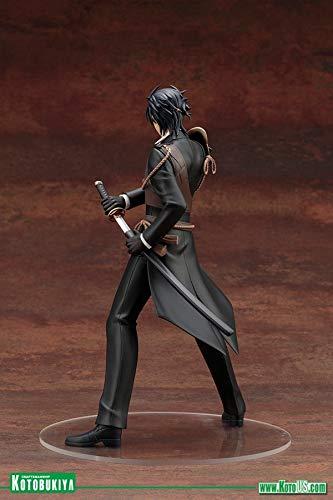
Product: Kotobukiya Touken Ranbu-Online- Shokudaikiri Mitsutada Figure
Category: Toys & Games | Toy Figures & Playsets | Action Figures
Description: Kotoubkiya expands their lineup of ArtFX J statues to the popular game and series Touken Ranbu, starting with shokudaikiri Mitsutada.
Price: $89.96
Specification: ProductDimensions:7.1x11x7.1inches|ItemWeight:1.4pounds|ShippingWeight:1.4pounds(Viewshippingratesandpolicies)|DomesticShipping:ItemcanbeshippedwithinU.S.|InternationalShipping:ThisitemcanbeshippedtoselectcountriesoutsideoftheU.S.LearnMore|ASIN:B01NB1010V|Itemmodelnumber:PP634|Manufacturerrecommendedage:12yearsandup